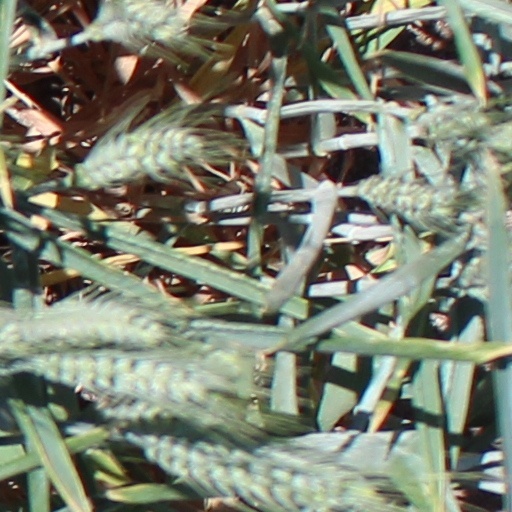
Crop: wheat